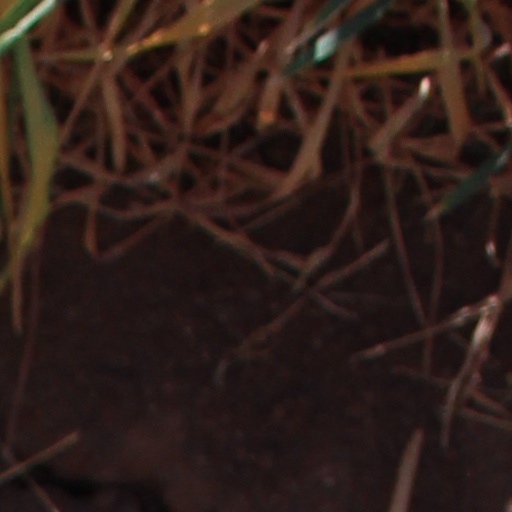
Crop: wheat